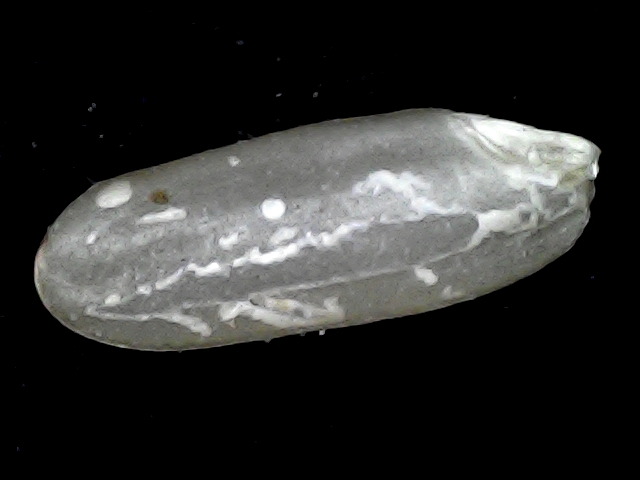
Rice variety: BD72